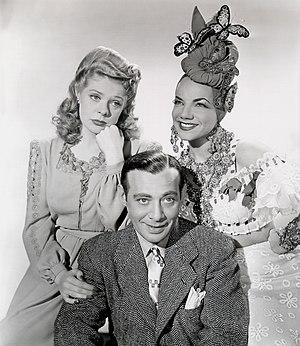
Yvonne Wood est une costumière américaine, née le 27 septembre 1914 à Los Angeles, morte le 14 janvier 1999 à Solvang.
Banana Split est un film musical américain en technicolor de Busby Berkeley, sorti en 1943.